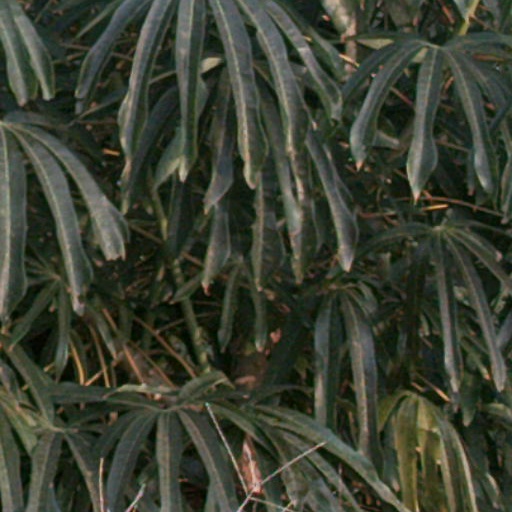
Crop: cassava